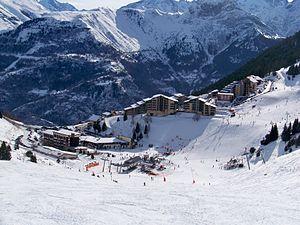
La station d'Auris en Oisans vue depuis la piste des Gentiannes.
Auris est une commune française située dans le département de l'Isère en région Auvergne-Rhône-Alpes. Elle se trouve dans l'Oisans, au cœur des Alpes françaises, et à proximité de la station de sports d'hiver de l'Alpe d'Huez. Ses habitants sont appelés les Aurienchons.
Auris-en-Oisans est une station de sports d'hiver se situant sur la commune d'Auris en Isère. Son altitude s'échelonne de 1 600 m à 3 330 m et est reliée à l'Alpe d'Huez.